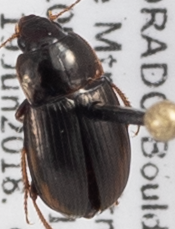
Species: Amara quenseli
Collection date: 2018-06-19
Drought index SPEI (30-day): -1.01
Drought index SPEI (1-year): -0.39
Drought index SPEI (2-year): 0.03